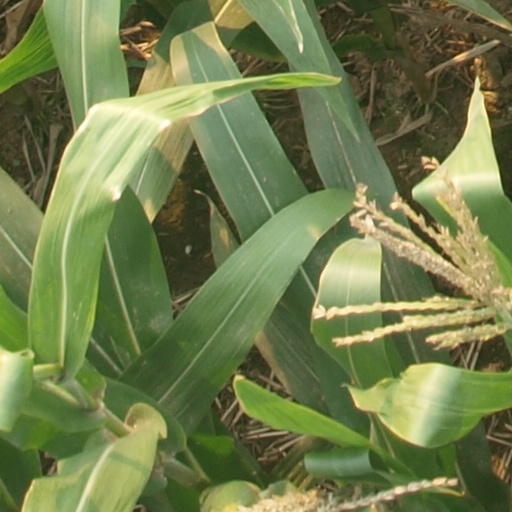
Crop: maize; corn